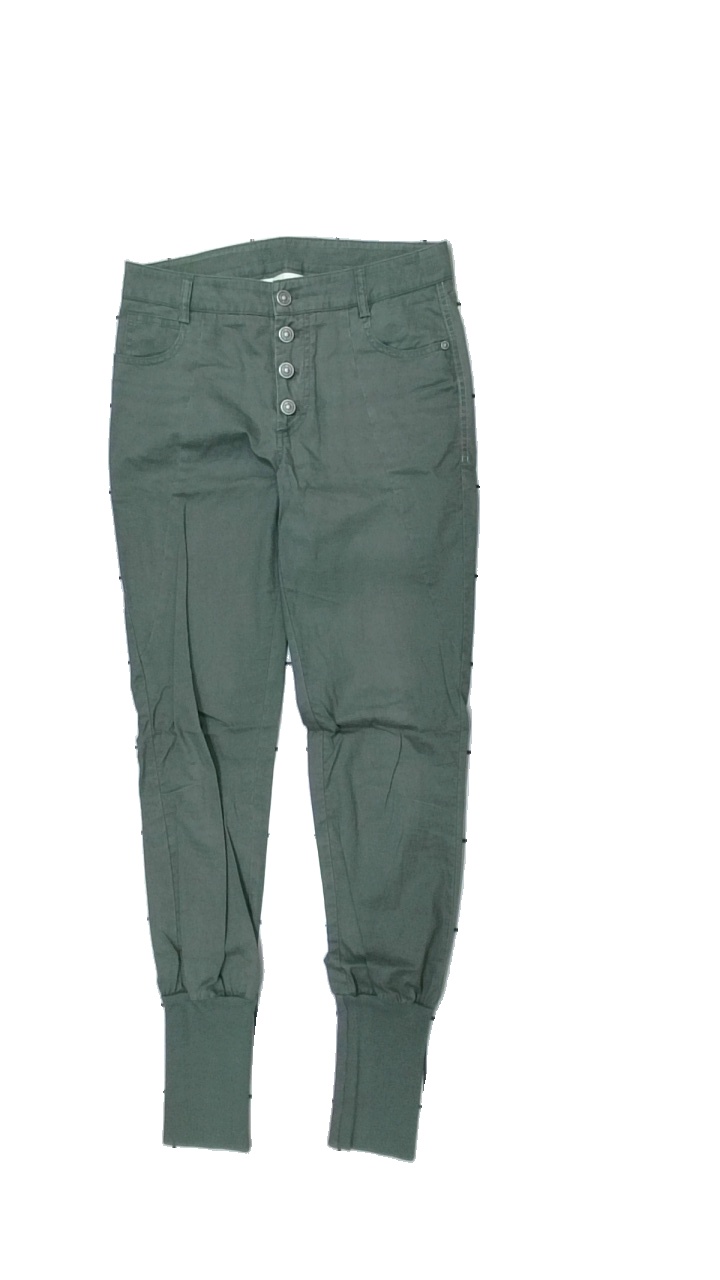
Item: Jeans (Ladies)
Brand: House Of Lola
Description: jeans
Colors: Green
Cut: Regular
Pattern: Other
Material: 100% bomull
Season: All
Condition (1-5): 4
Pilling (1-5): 4
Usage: Reuse
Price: <50